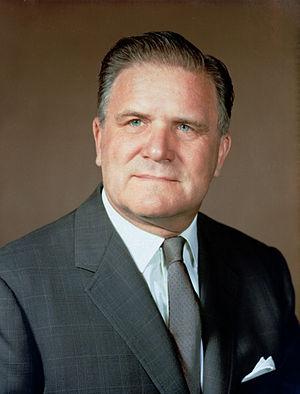
James Edwin Webb était le deuxième administrateur de la NASA, du 14 février 1961 au 7 octobre 1968. Durant les vingt-cinq premières années de sa vie professionnelle, il fait carrière sous l'étiquette démocrate dans les hautes sphères de l'administration publique américaine. Il est choisi en 1961 par Lyndon B. Johnson pour occuper le poste d'administrateur de l'agence spatiale fondée peu de temps avant et qui doit relever les défis de la course à l'espace. Il joue un rôle essentiel dans la réussite du programme Apollo grâce à ses talents d'organisateur et sa connaissance des rouages administratifs et politiques. Il se retire en 1968 peu avant le premier vol habité du programme Apollo. Il démissionne de son poste lorsque le président Lyndon Johnson, dont il était proche, annonce qu'il ne se représenterait pas.
L'administrateur de la National Aeronautics and Space Administration est la plus haute fonction d'un fonctionnaire de la National Aeronautics and Space Administration, l'agence spatiale des États-Unis. L'administrateur sert de haut conseiller en sciences de l'espace auprès du président des États-Unis. Selon la NASA, le rôle de l'administrateur est de « diriger l'équipe de la NASA et de gérer ses ressources pour faire progresser la Vision pour l'exploration spatiale ».